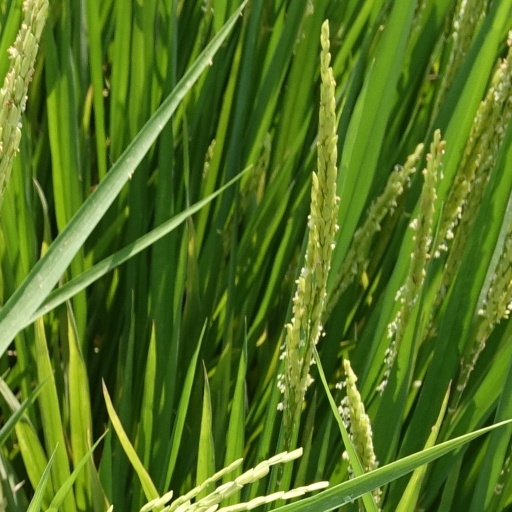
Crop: rice